Wallace Lawler

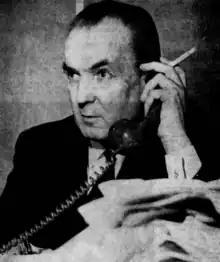
Wallace Lawler, 1969

Wallace Leslie Lawler (15 March 191228 September 1972) was a British Liberal politician. He was elected a Member of Parliament (MP) by gaining Birmingham, Ladywood from Labour at a by-election on 26 June 1969. However, Lawler only served for one year, as Labour's Doris Fisher regained the seat from him at the 1970 general election. He was the last Liberal to serve as a Member of Parliament in Birmingham, until John Hemming of the successor Liberal Democrats gained Birmingham, Yardley in 2005.